Herkimer (village), New York

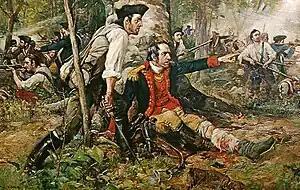
"General Herkimer at the Battle of Oriskany", painting by F.C. Yohn, "circa" 1901, now in the public library in Utica: General Herkimer died of his injuries from the Battle of Oriskany on August 17, 1777.

Fort Herkimer and the settlement on the south side of the river were also attacked. George, Catherine, and Nicholas Demuth were among children captured by the Onondaga during a raid in 1779, while they were playing outside the fort. After the war, during prisoner exchange, George and Catherine returned to the Demuth family. Nicholas, the youngest, had been adopted by an Onondaga chief and become assimilated. He chose to stay with the tribe for the rest of his life. Although he maintained contact with his birth family, he accompanied the Onondaga and lived with them on a reservation outside Syracuse. He married into the tribe and worked as an interpreter and negotiator.